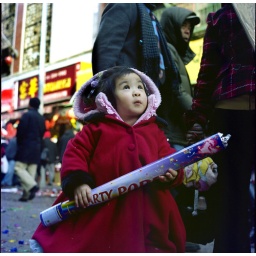
girl in red